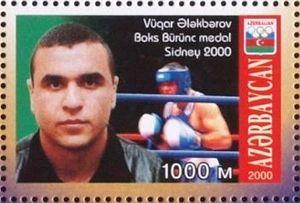
Vugar Alakbarov est un boxeur azerbaïdjanais né le 5 janvier 1981 à Mingəçevir.